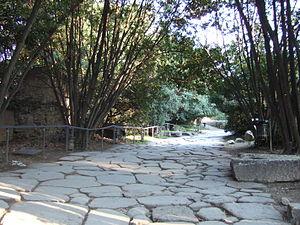
Via Sacra dans le Forum Romanum
La Voie Sacrée est la plus ancienne et la plus célèbre des rues de la Rome antique. Avec la Nova Via, ce sont les deux seules rues de la ville à être qualifiées de viae avant l'avènement de l'Empire et l'apparition de nouvelles viae comme la Via Tecta sur le Champ de Mars.
Dans cette liste des édifices du Forum Romain sont recensés tous les monuments qui ont été construits sur et autour de l'esplanade du Forum, depuis la fondation de la ville jusqu'au début du VIIᵉ siècle, ainsi que les églises chrétiennes édifiées ou aménagées dans des bâtiments antiques depuis le VIᵉ siècle.